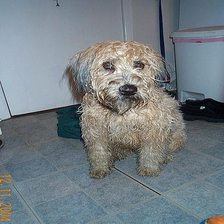
Species: dog
Breed: wheaten terrier